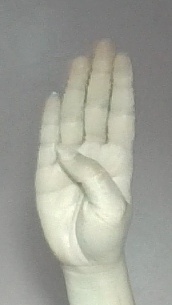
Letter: kaaf